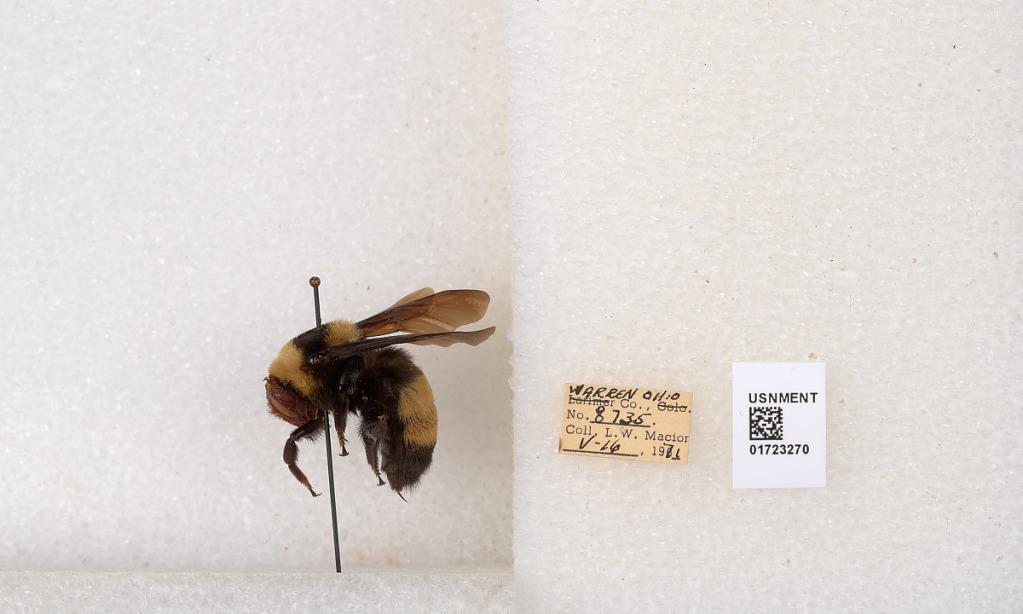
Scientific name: Bombus (Bombus) nevadensis auricormus
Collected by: L. Macior
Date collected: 1971-5-16
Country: United States
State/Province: Ohio
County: Warren
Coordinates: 39.4276, -84.1668